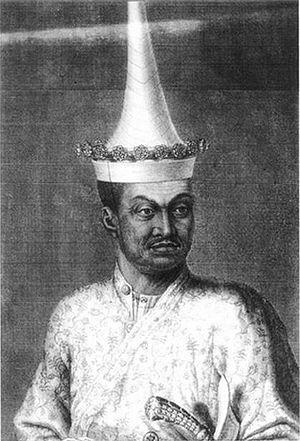
Pan, connu sous son titre Chao Phraya Kosathibodi ou sous son ancien titre Ok Phra Wisut Sunthon ou sous son surnom Kosa Pan, est un diplomate et ministre siamois qui fut à la tête de la deuxième mission diplomatique siamoise en France, envoyée par le roi Narai en 1686. Il fut précédé par une première mission siamoise, composée de deux ambassadeurs et du père Bénigne Vachet, qui avait quitté le Siam pour la France, le 5 janvier 1684. Il est le neveu du roi Ekathotsarot et l’arrière-grand-père de Rama Iᵉʳ de la dynastie Chakri. Son frère, Lek, avait également été Chao Phraya Kosathibodi avant lui.
La rue de Siam est l’artère principale du centre-ville reconstruit de Brest. La rue Saint-Pierre, l'ancien nom de la rue, fut tracée par Vauban comme l'une des artères principales de la ville qu’était Brest, avec la Grand-rue plus importante.
L'ambassade siamoise de 1686 est la deuxième ambassade du royaume d'Ayutthaya à être reçue en France, après celle de 1684, et la plus célèbre. La mission diplomatique est envoyée par le roi Narai et dirigée par le diplomate Kosa Pan. Elle est accueillie en grande pompe à Versailles par le roi Louis XIV et la Cour.